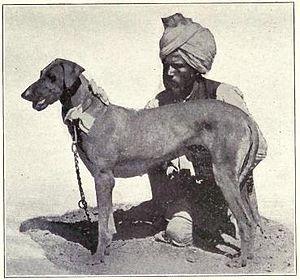
Le lévrier Rampur, ou en forme courte le Rampur, est un lévrier originaire de l'ancienne région de Rampur, au nord de l'Inde entre Delhi et Bareilly.